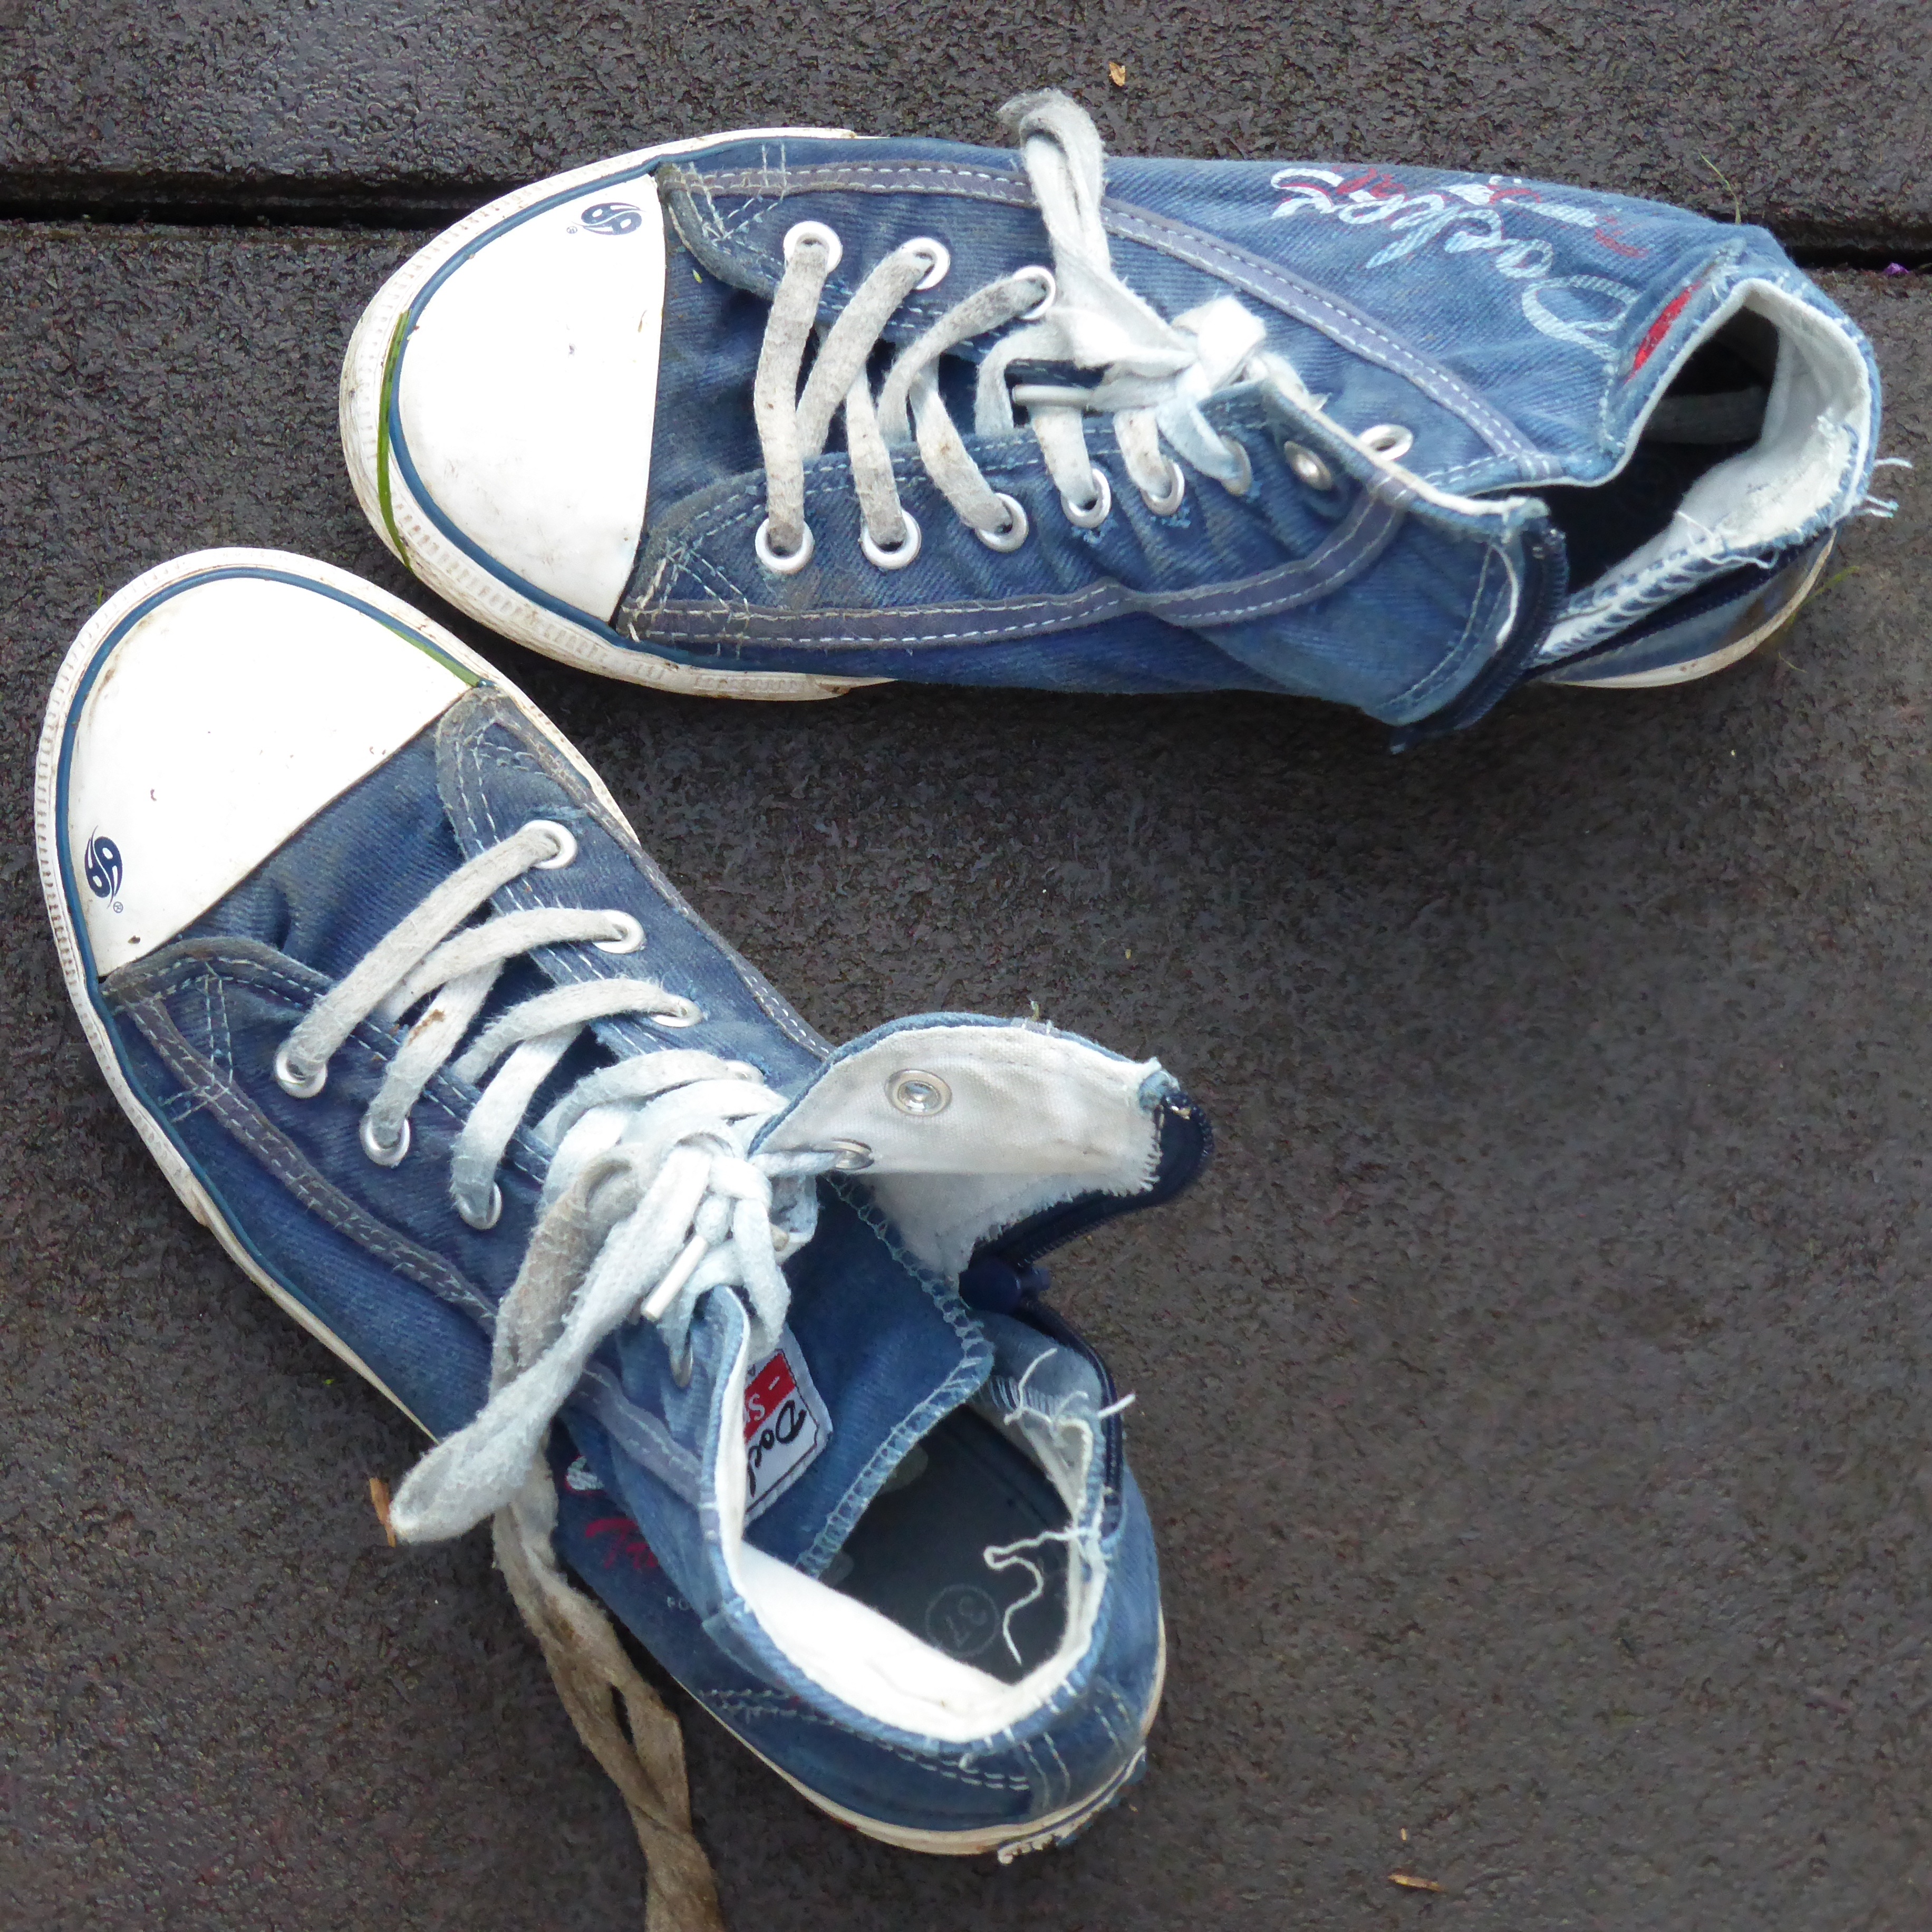
shoe, sport, fashion, blue, shoelace, shoes, sneakers, footwear, sports shoes, canvas shoes, ankle high